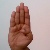
The image shows a hand gesture representing the letter 'B' in Indian Sign Language.